Play (Jolin Tsai album)

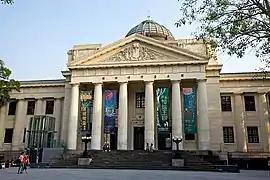

On October 27, 2014, Tsai released the single "Play". The following day, she unveiled the lyric video for the song. On November 2, 2014, she premiered the official music video, accompanied by a promotional event held at the National Taiwan Museum in Taipei. Directed by Muh Chen, the video had a production budget exceeding NT$8 million. It topped the weekly charts on YinYueTai's V Chart and QQ Music's Mandarin music video chart and was ranked the most viewed music video on YouTube Taiwan for 2014. The video also received high praise from "Time" magazine in the U.S. and "GQ" magazine in Spain. On November 8, 2014, Tsai released a dance version of the music video.